Mirage of Blaze

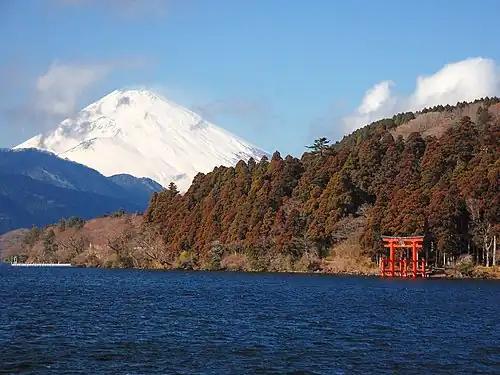
Lake Ashi and the Torii Gate of Hakone Shinto Shrine, featured in the episode of "The Supreme Ruler's Demonic Mirror".

The story is set in 1990s Japan, where the spirits of historical clans possess modern individuals and battle for supremacy, while influencing the land of the living. This war, unseen to the average human being, called the Feudal Underworld. While many central characters originate from the Sengoku era, the series also features characters from various periods of Japanese history, spanning from ancient to modern times. In this world, supernatural elements, deeply rooted in Buddhist beliefs and Japanese folk spirituality, play a vital role. Numerous mystical creatures, such as Tengu, Yatagarasu, and Tsutsuga (a tiger-like beast), appear alongside mystical artifacts, such as the Three Sacred Treasures, mandalas, and Retsumyousei, a meteorite with magical power. The narrative begins in Matsumoto, a city in Nagano, before expands to various locations across the entire country, including Kyoto, Nikko, Kamakura, Aso, and Shikoku Island.